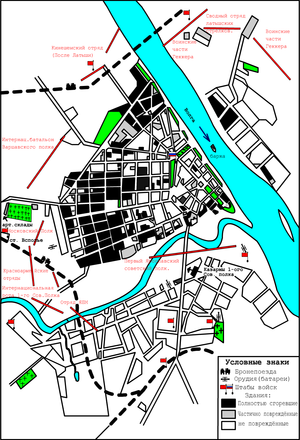
L' insurrection de Iaroslavl s'est produite entre le 6 et le 12 juillet 1918 à Iaroslavl sous l'impulsion de l'Armée blanche. Elle a été écrasée par les forces de l'Armée rouge.